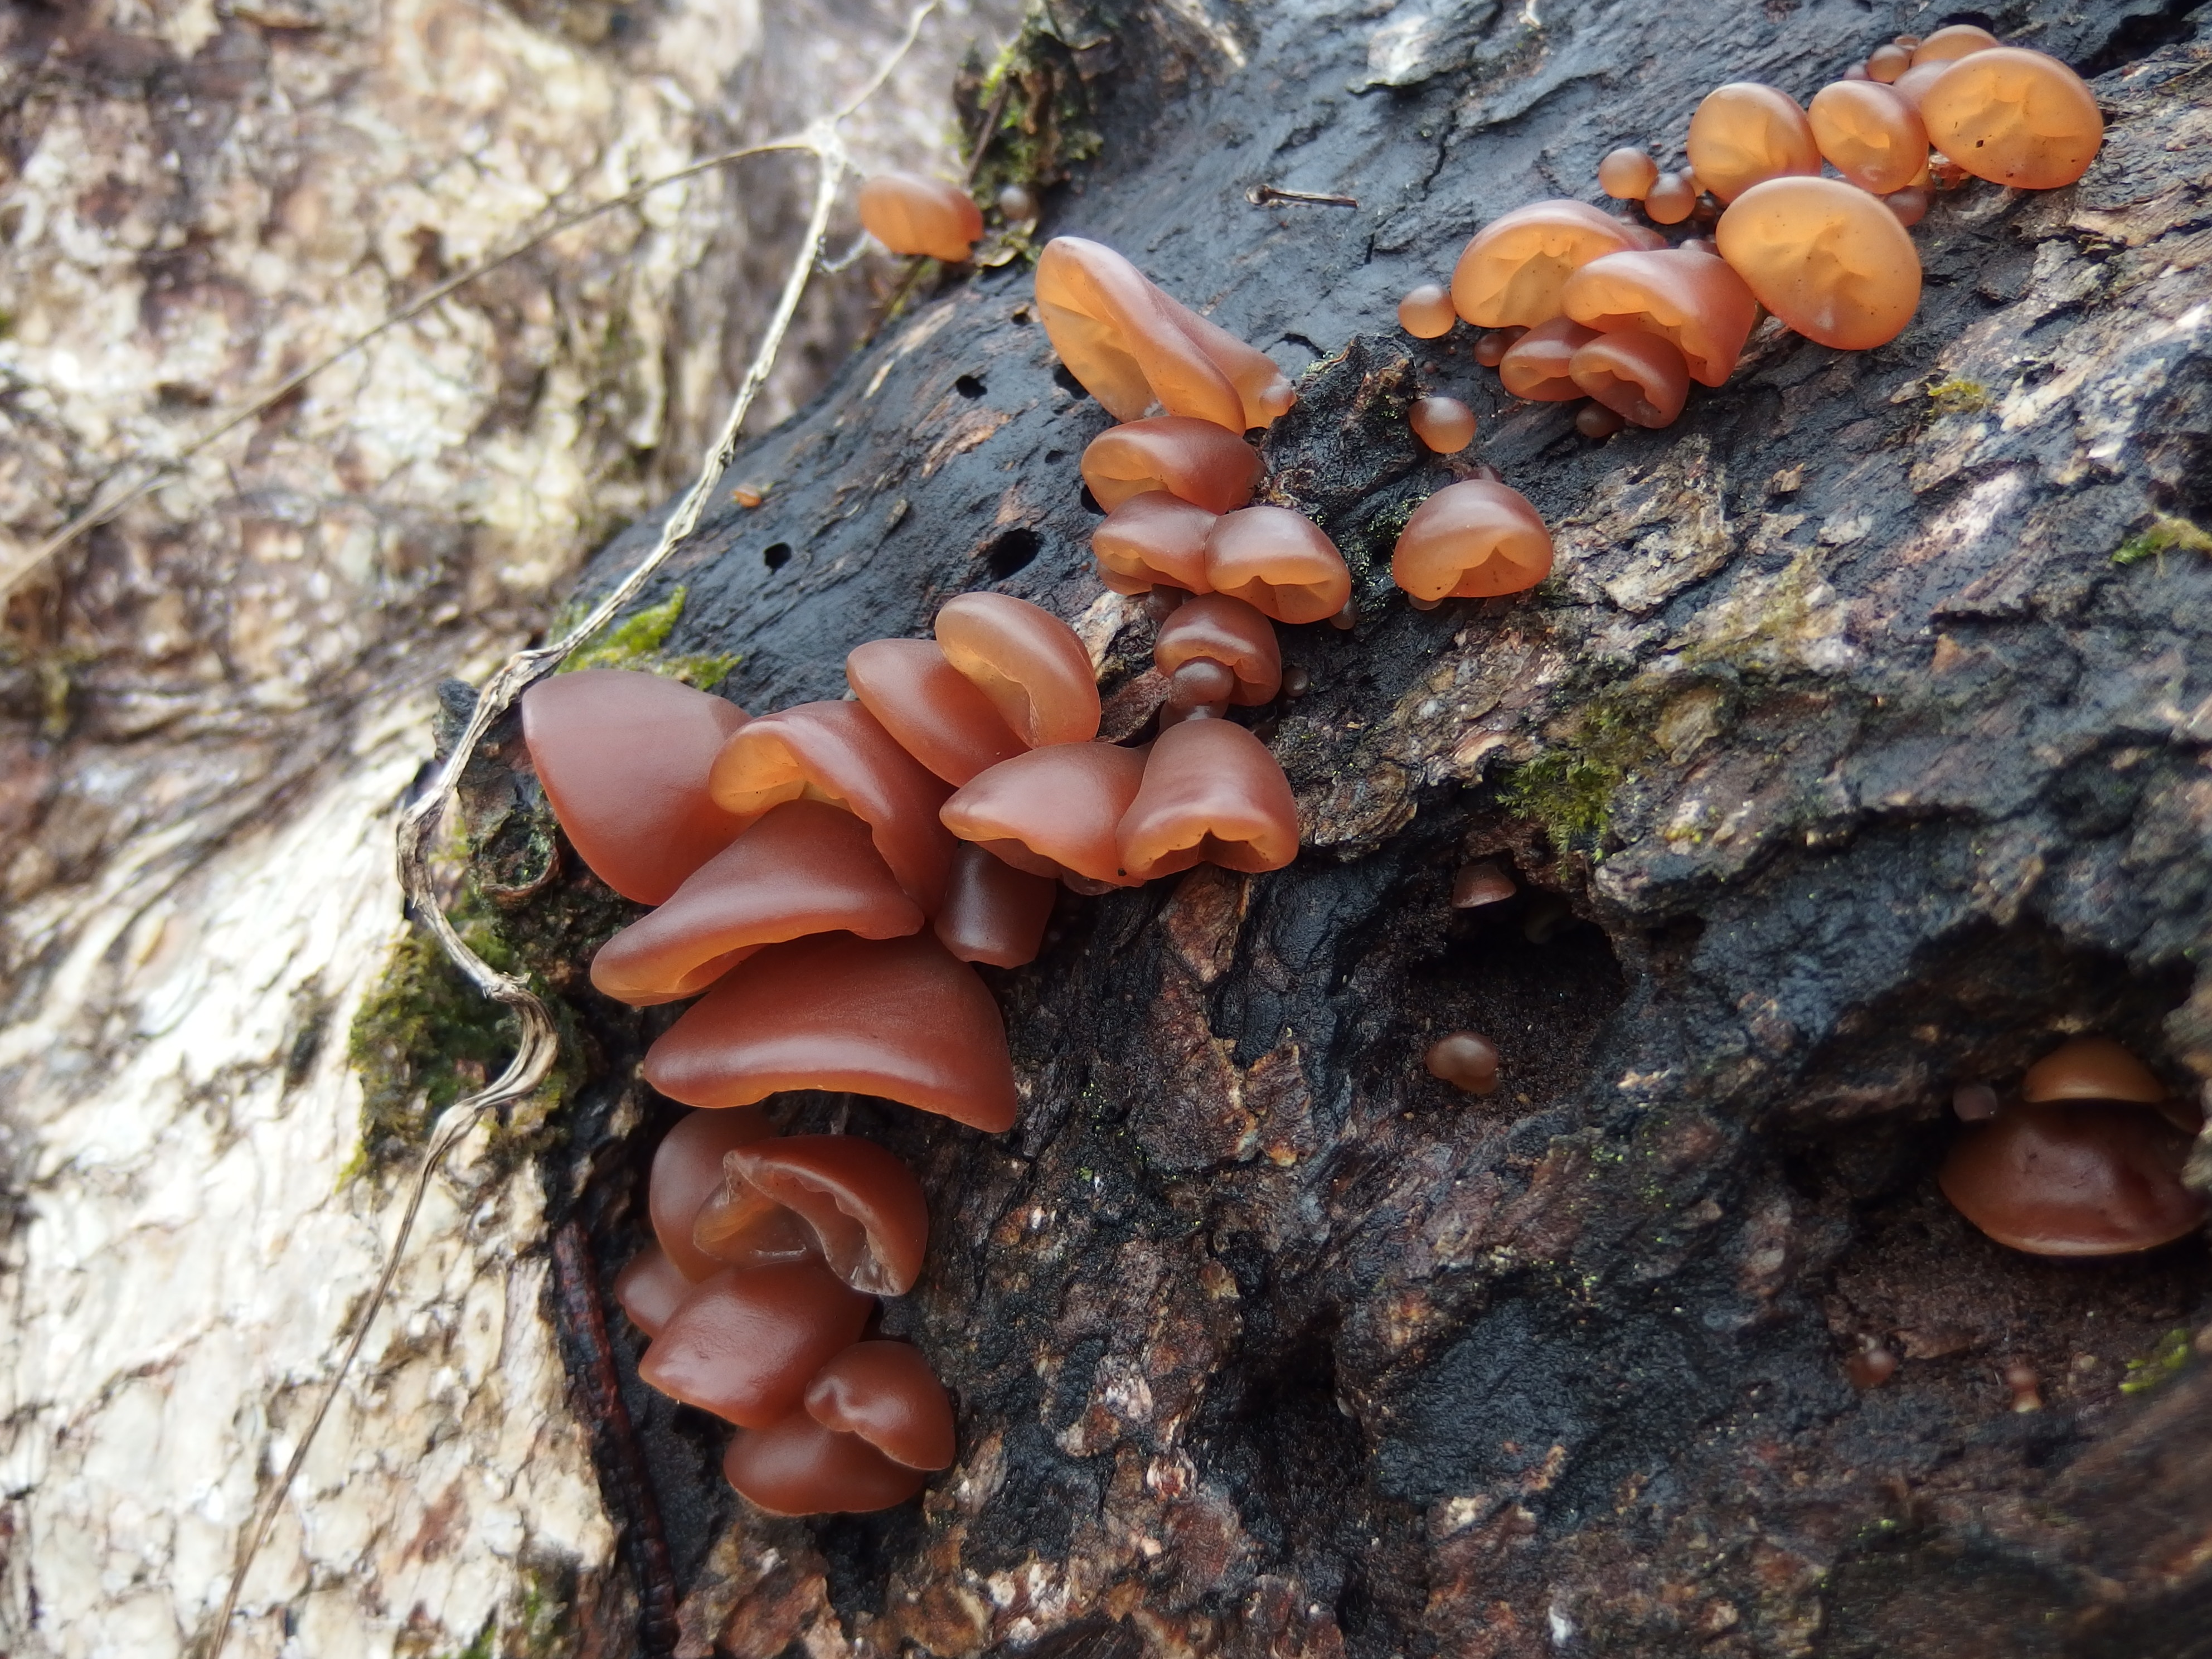
tree, nature, leaf, wildlife, natural, autumn, soil, mushroom, flora, delicious, fauna, fungus, woodland, auriculariales, edible, bacteria, macro photography, oyster mushroom, edible mushroom, medicinal mushroom, agaricomycetes, auriculariaceae, auricularia, wood ear, persimmon trees